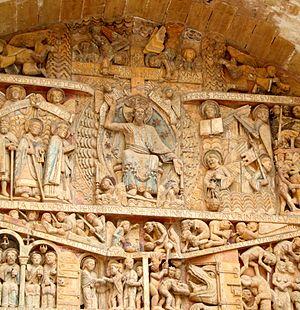
Tympan du portail occidental, Abbatiale Sainte-Foy de Conques, Conques, Aveyron, FRANCE
L'architecture romane est le premier grand style créé au Moyen Âge en Europe après le déclin de la civilisation gréco-romaine. Son développement est pleinement établi vers 1060 mais les premiers signes de mutation sont différents suivant les régions et il n'y a pas de consensus sur une date des débuts qui vont du VIᵉ au XIᵉ siècle. L'architecture gothique est le style qui lui succède progressivement à partir du XIIe siècle.Le dynamisme monastique, de profondes aspirations religieuses et morales, la spiritualité des routes de pèlerinages dans une Europe rendue à la paix président à la naissance de l'art roman et contribuent à en faire un style vraiment neuf et doué d'une profonde originalité. La volonté de libérer l'Église de la tutelle de pouvoirs séculiers, les croisades, la reconquête chrétienne en Espagne avec l'effondrement du califat de Cordoue, la disparition du mécénat royal ou princier font de l'art roman l'art de toute la chrétienté médiévale.